The Flash season 1

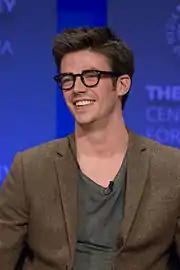
Grant Gustin stars as Barry Allen / Flash

On September 13, 2013, Grant Gustin was cast in the titular role of Barry Allen / Flash. Andy Mientus, who would eventually be cast as Hartley Rathaway, also auditioned for the role. Gustin began researching the character during the audition process, and reading as many comics as possible. Gustin primarily focused on The New 52 series of comics, because he knew it would be difficult to read everything and he felt the New 52 was the closest to the show's "look and feel". In January 2014, actor Jesse L. Martin was cast as Detective Joe West, while Rick Cosnett was cast as Eddie Thawne and Danielle Panabaker as Caitlin Snow. In February 2014, Candice Patton was cast as Iris West and Carlos Valdes as Cisco Ramon. Patton's casting as Iris caused significant backlash among comic book fans due to Patton being of African descent, while Iris has typically been depicted as a Caucasian woman in comics. Though the writers discussed early on to make Barry and Caitlin lovers, Gustin vetoed this idea in favour of Barry and Iris, as in the comics. Also in February 2014, "The Hollywood Reporter" reported that the remaining regular roles to be cast were for the parts of Harrison Wells and Hartley Rathaway. On February 10, 2014, Tom Cavanagh was cast as Harrison Wells, with his role described as "a rock star in the world of physics and the mind and money behind Central City's S.T.A.R. Labs Particle Accelerator". It was eventually revealed that Cavanagh's character was actually Eobard Thawne, who stole the appearance of the real Wells (also portrayed by Cavanagh) after killing him, with Matt Letscher portraying Thawne's original likeness. Letscher was cast due to his previous collaboration with Kreisberg and Berlanti in the ABC television series "Eli Stone".